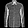
Label: Shirt